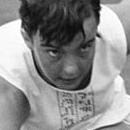
Age: 21